2017 IIHF Inline Hockey World Championship Division I

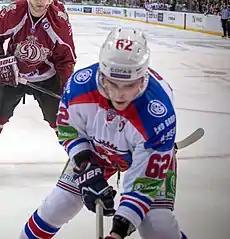
Latvia's Rustams Begovs scored twelve goals and five assists in his six games

List shows the top skaters sorted by points, then goals. If the list exceeds 10 skaters because of a tie in points, all of the tied skaters are shown.